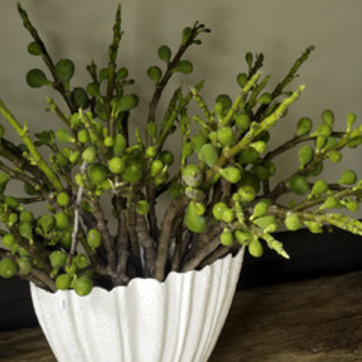
Material: foliage